Hell's Kitchen (American TV series) season 18

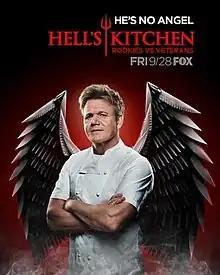
Promotional poster for season 18, featuring host Ramsay

The eighteenth season of the American competitive reality television series "Hell's Kitchen" (subtitled as Hell's Kitchen: Rookies vs. Veterans) premiered on Fox on September 28, 2018, and concluded on February 8, 2019. Gordon Ramsay returned as host and head chef, while James "Jocky" Petrie and Christina Wilson returned as the Blue Team and Red Team's sous-chefs respectively. Marino Monferrato returned as maître d'. This season featured eight new contestants (rookies) battling eight returning veterans. It is also the last to be shot in California until Season 21 where the show returned to the state for two more seasons.